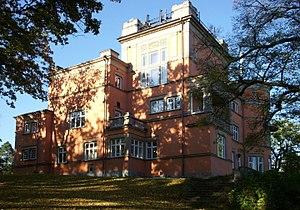
Cet article présente quelques villas d'architecte situées à Stockholm en Suède. Certains de ces bâtiments sont classés monuments historiques.
L'histoire architecturale de Stockholm remonte au tout début du XIIIᵉ siècle. D'après certaines sources, il est possible qu'une tour défensive ait été édifiée sur l'île de Stadsholmen aux environs de l'an 1200, voire à la fin du XIIᵉ siècle.